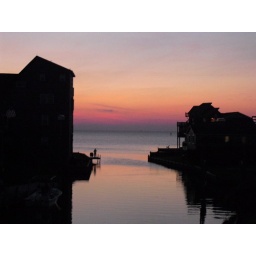
Taken Summer of 2010 from the beach house deck at dusk in the OBX